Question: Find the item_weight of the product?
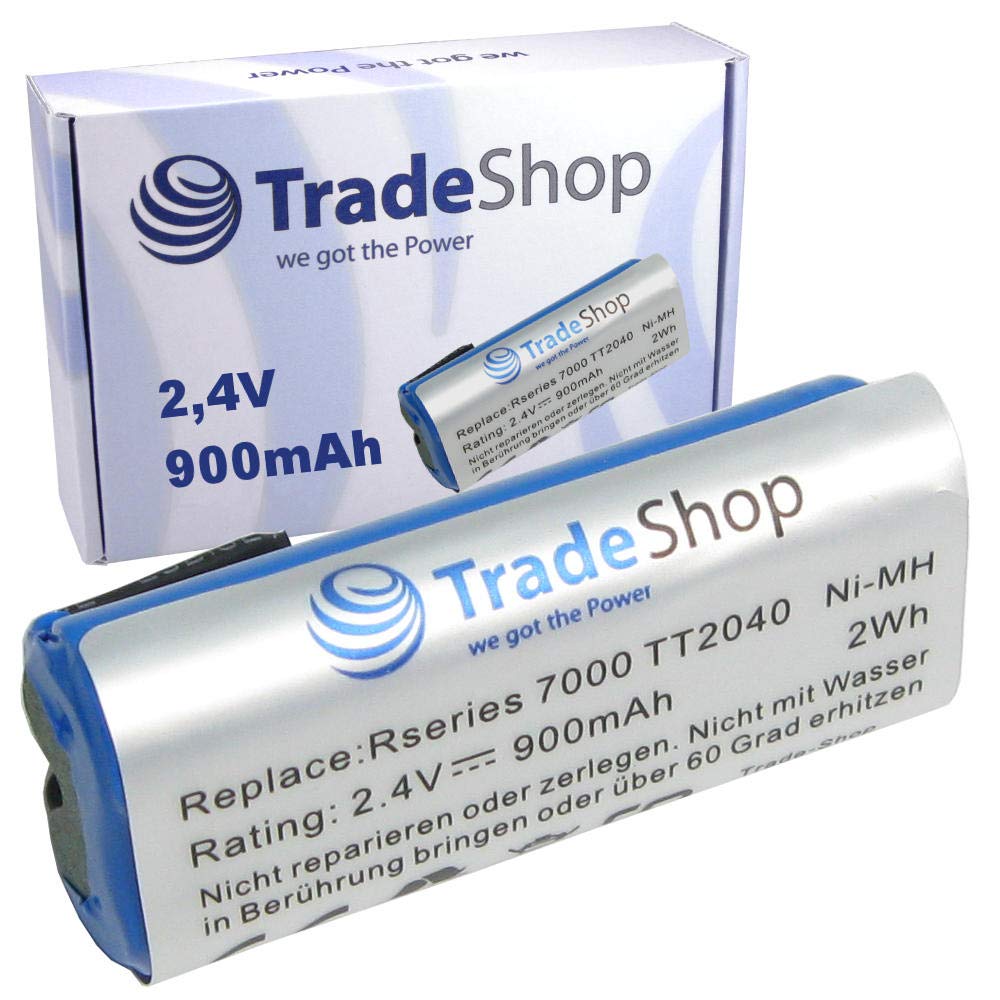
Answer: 60.0 gram